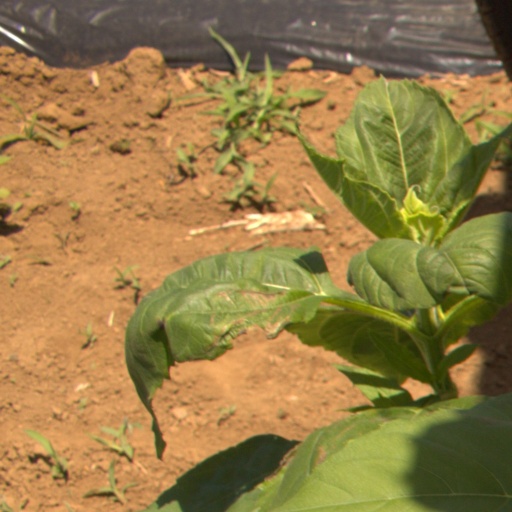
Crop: Jerusalem artichoke